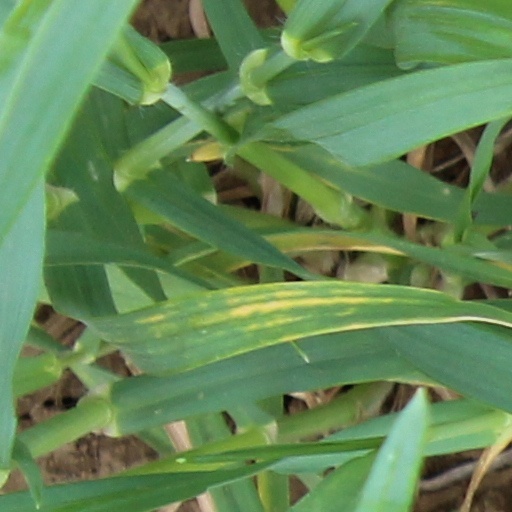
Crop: wheat